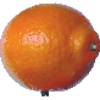
Label: tangelo